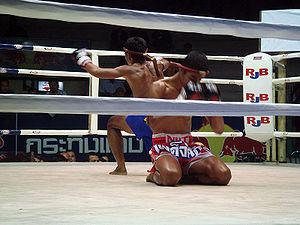
Le terme thaïlandais Nak Muay désigne un boxeur de Muay thaï.
La boxe thaïlandaise, ou muay-thaï /mweɪ ˈtaɪ/, abrégée en boxe thaï, est un art martial, et plus précisément, un sport de combat, classé en Occident parmi les boxes pieds-poings.